Samuel Wassall

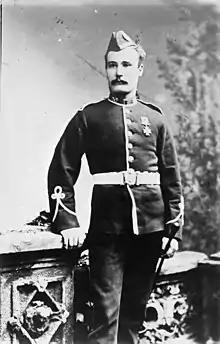

Samuel Wassall VC (July 1856 – 31 January 1927) was an English recipient of the Victoria Cross, the highest and most prestigious award for gallantry in the face of the enemy that can be awarded to British and Commonwealth forces.